Passage to Marseille

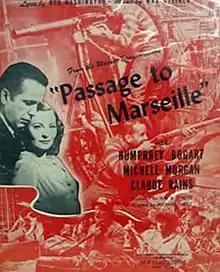
Theatrical release poster

Passage to Marseille, also known as Message to Marseille, is a 1944 American war film made by Warner Brothers, directed by Michael Curtiz. The screenplay was by Casey Robinson and Jack Moffitt from the novel "Sans Patrie" ("Men Without Country") by Charles Nordhoff and James Norman Hall. The music score was by Max Steiner and the cinematography was by James Wong Howe.